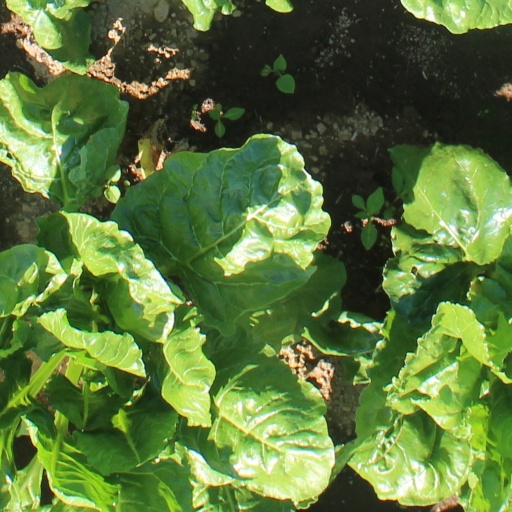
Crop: sugar beet